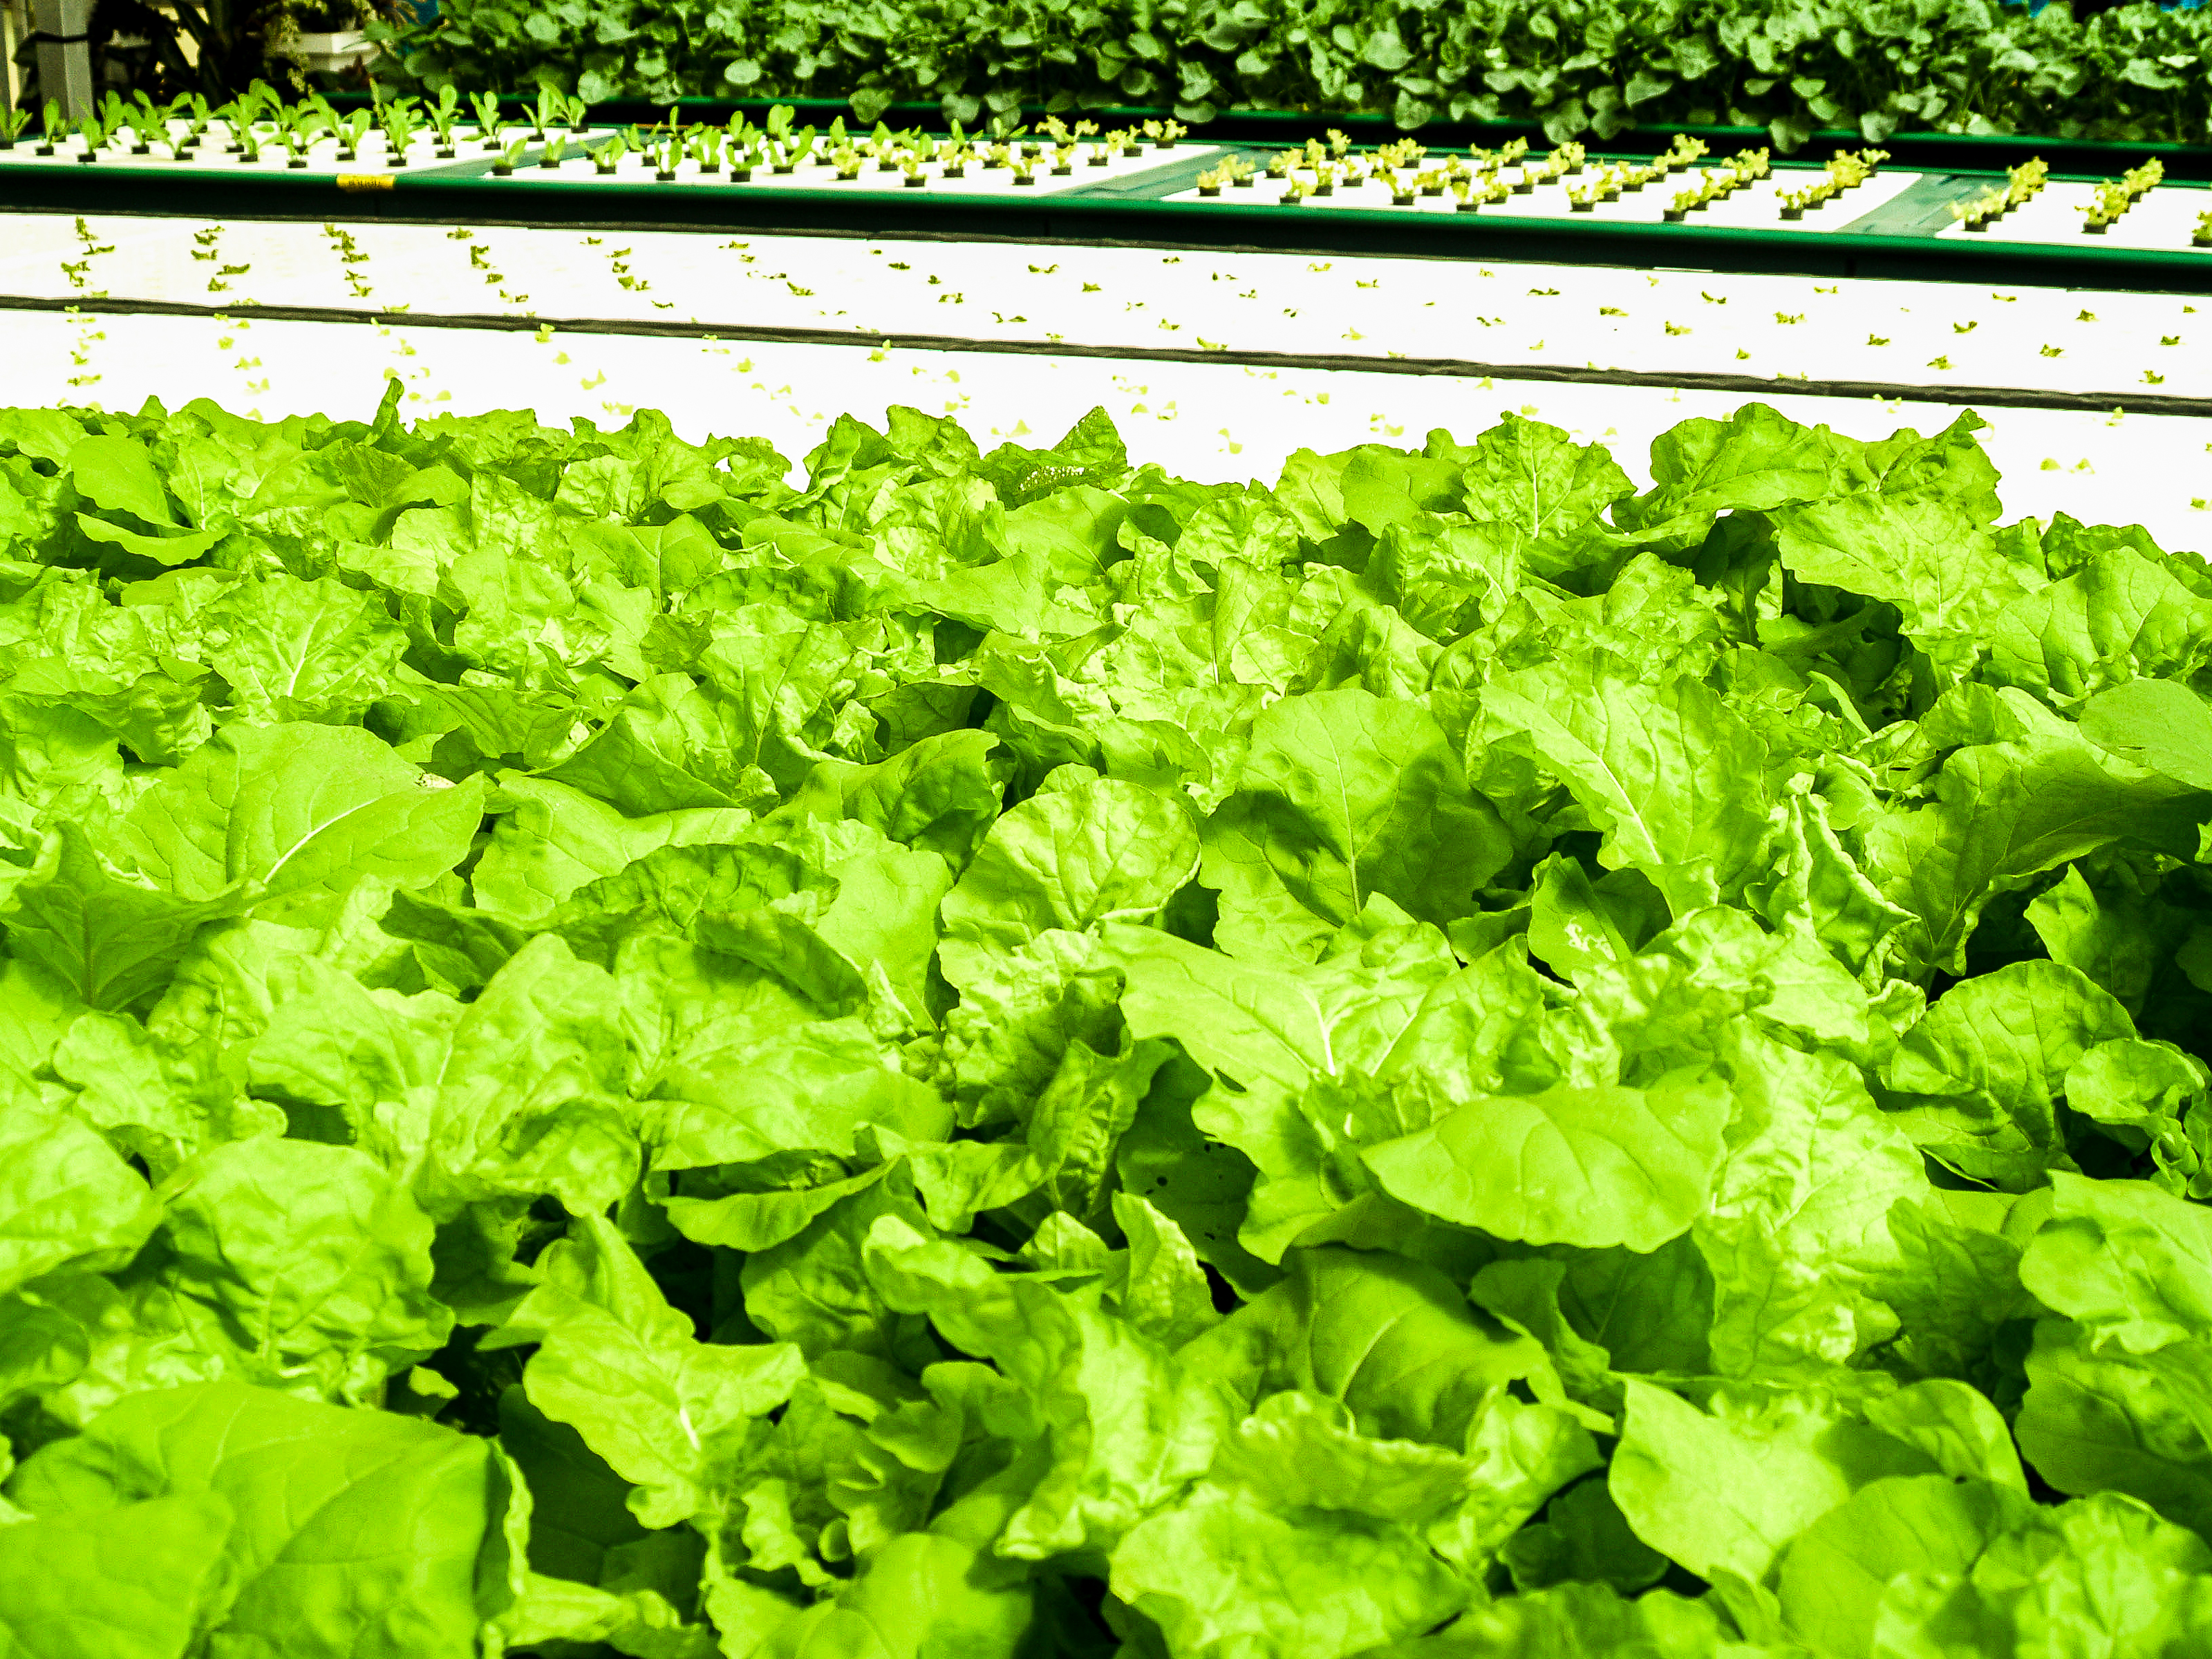
farm, green, food, hydroponic, agriculture, garden, organic, vegetable, water, fresh, plant, leaf, growth, healthy, cultivation, technology, nature, grow, greenhouse, salad, lettuce, health, environment, industry, farming, modern, plantation, field, nutrition, background, leaf vegetable, romaine lettuce, produce, chard, spring greens, cash crop, herb, rapini, grass